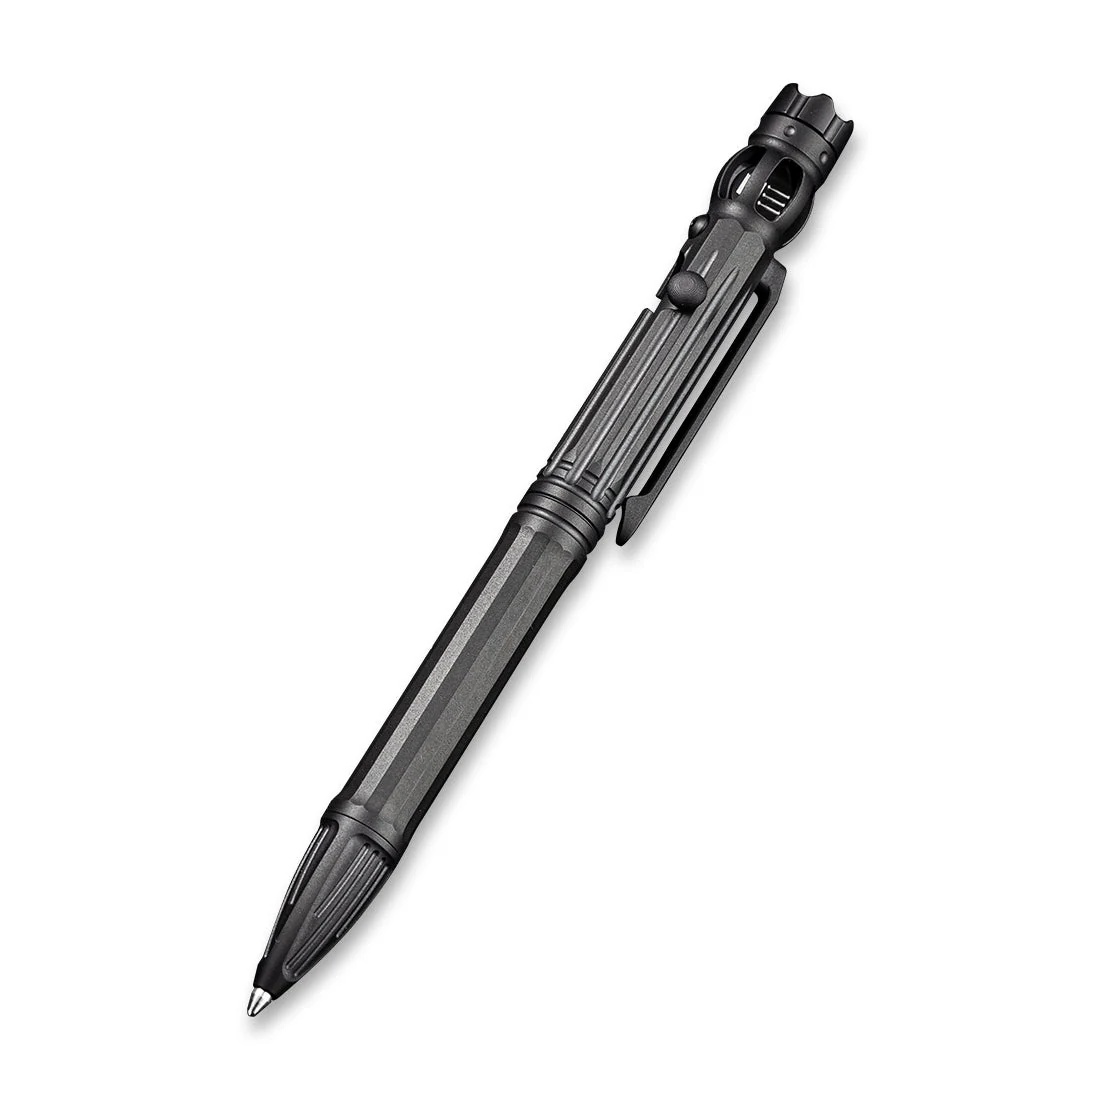
WEKNIFE | Baculus Titanium Tactical Pen | TP-07B
Brand: Tamreen General Trading
Description & Specifications: Model Number: TP-07B Model Name: Baculus Overall Length: 5.38" / 136.6mm Diameter: 0.5" / 12.7mm Weight: 0.97oz / 27.6g Body Material: 6AL4V Titanium Body Color: Black Clip Material: 6AL4V Titanium Screws Material: 6AL4V Titanium With A Spinner And A Glassbreaker Tip Ink Cartridge: SCHMIDT EasyFLOW 9000M or similar Ink color: Black
Category: Sporting Goods > Outdoor Recreation > Camping & Hiking > Camping Tools > Camping Pens